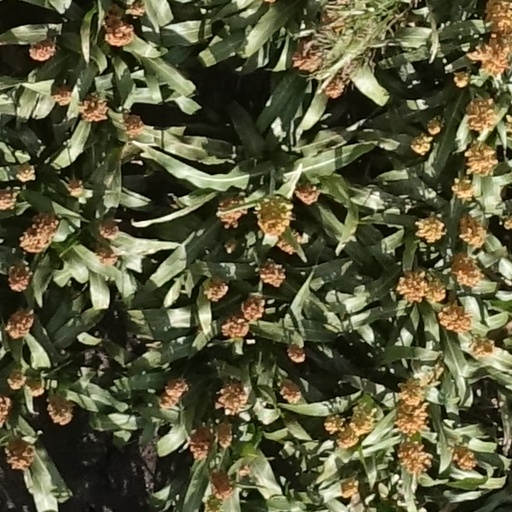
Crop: sorghum